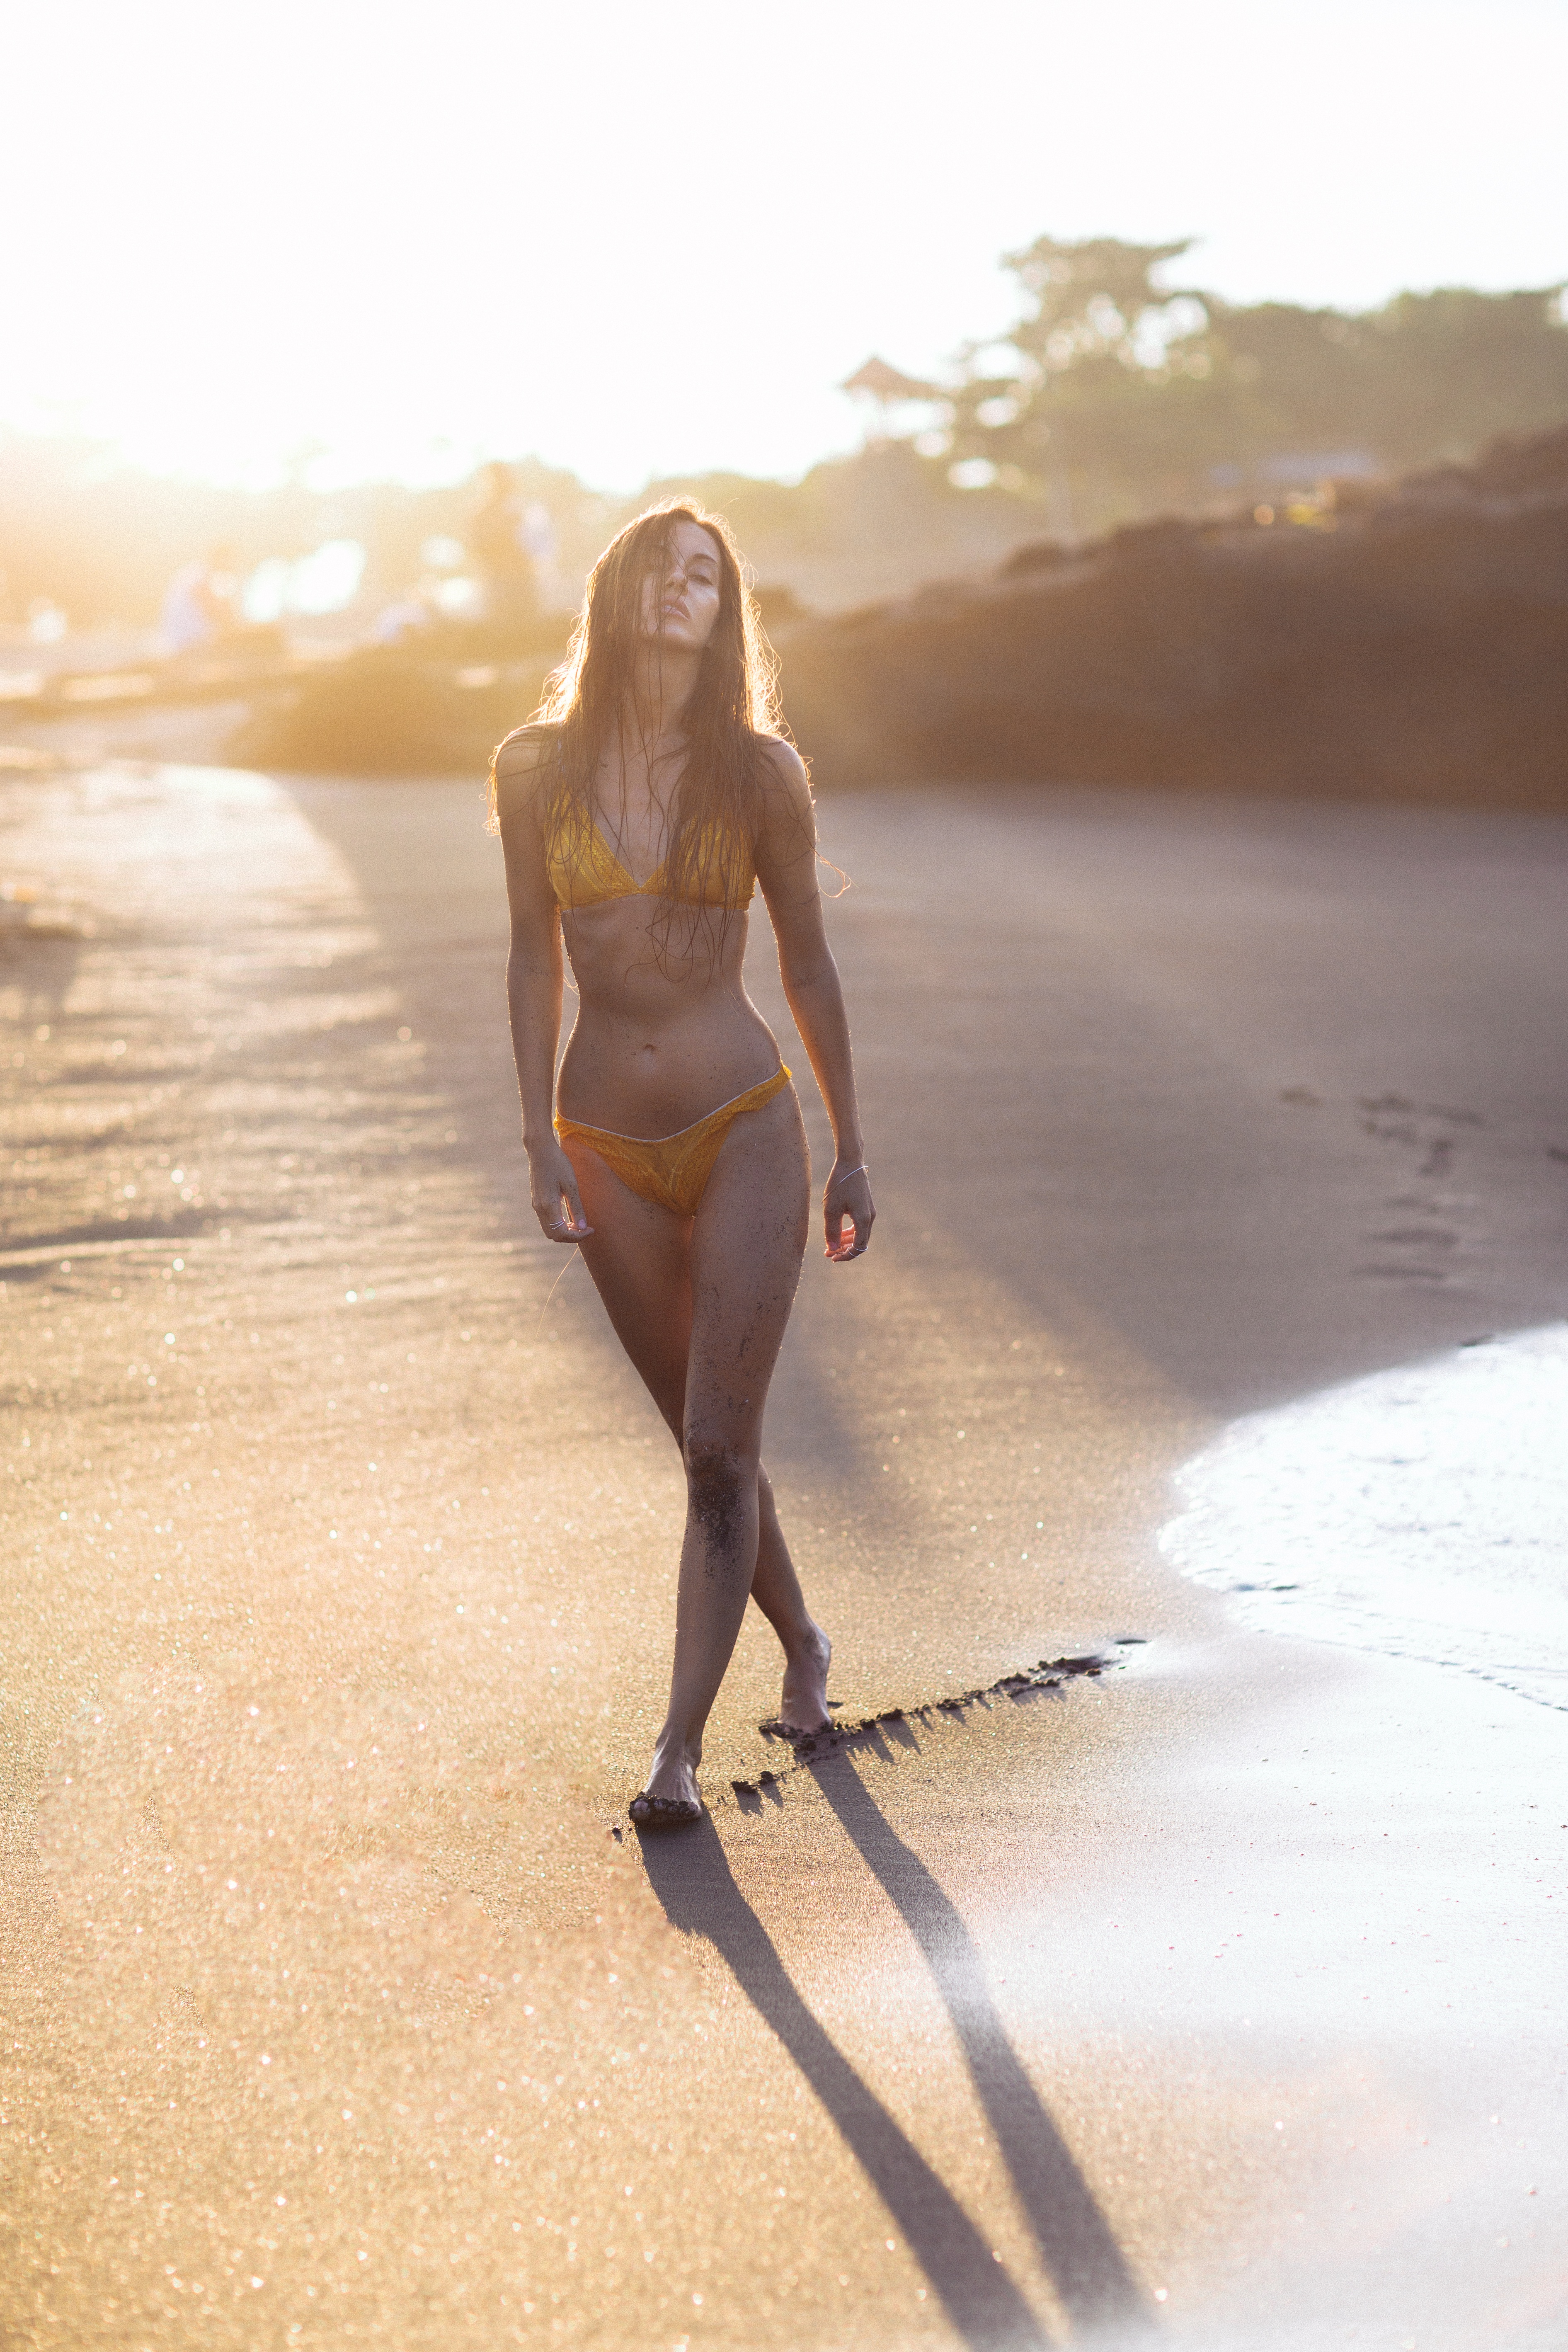
woman, photography, leg, model, spring, fashion, muscle, dress, photograph, beauty, photo shoot, human positions, art model, supermodel